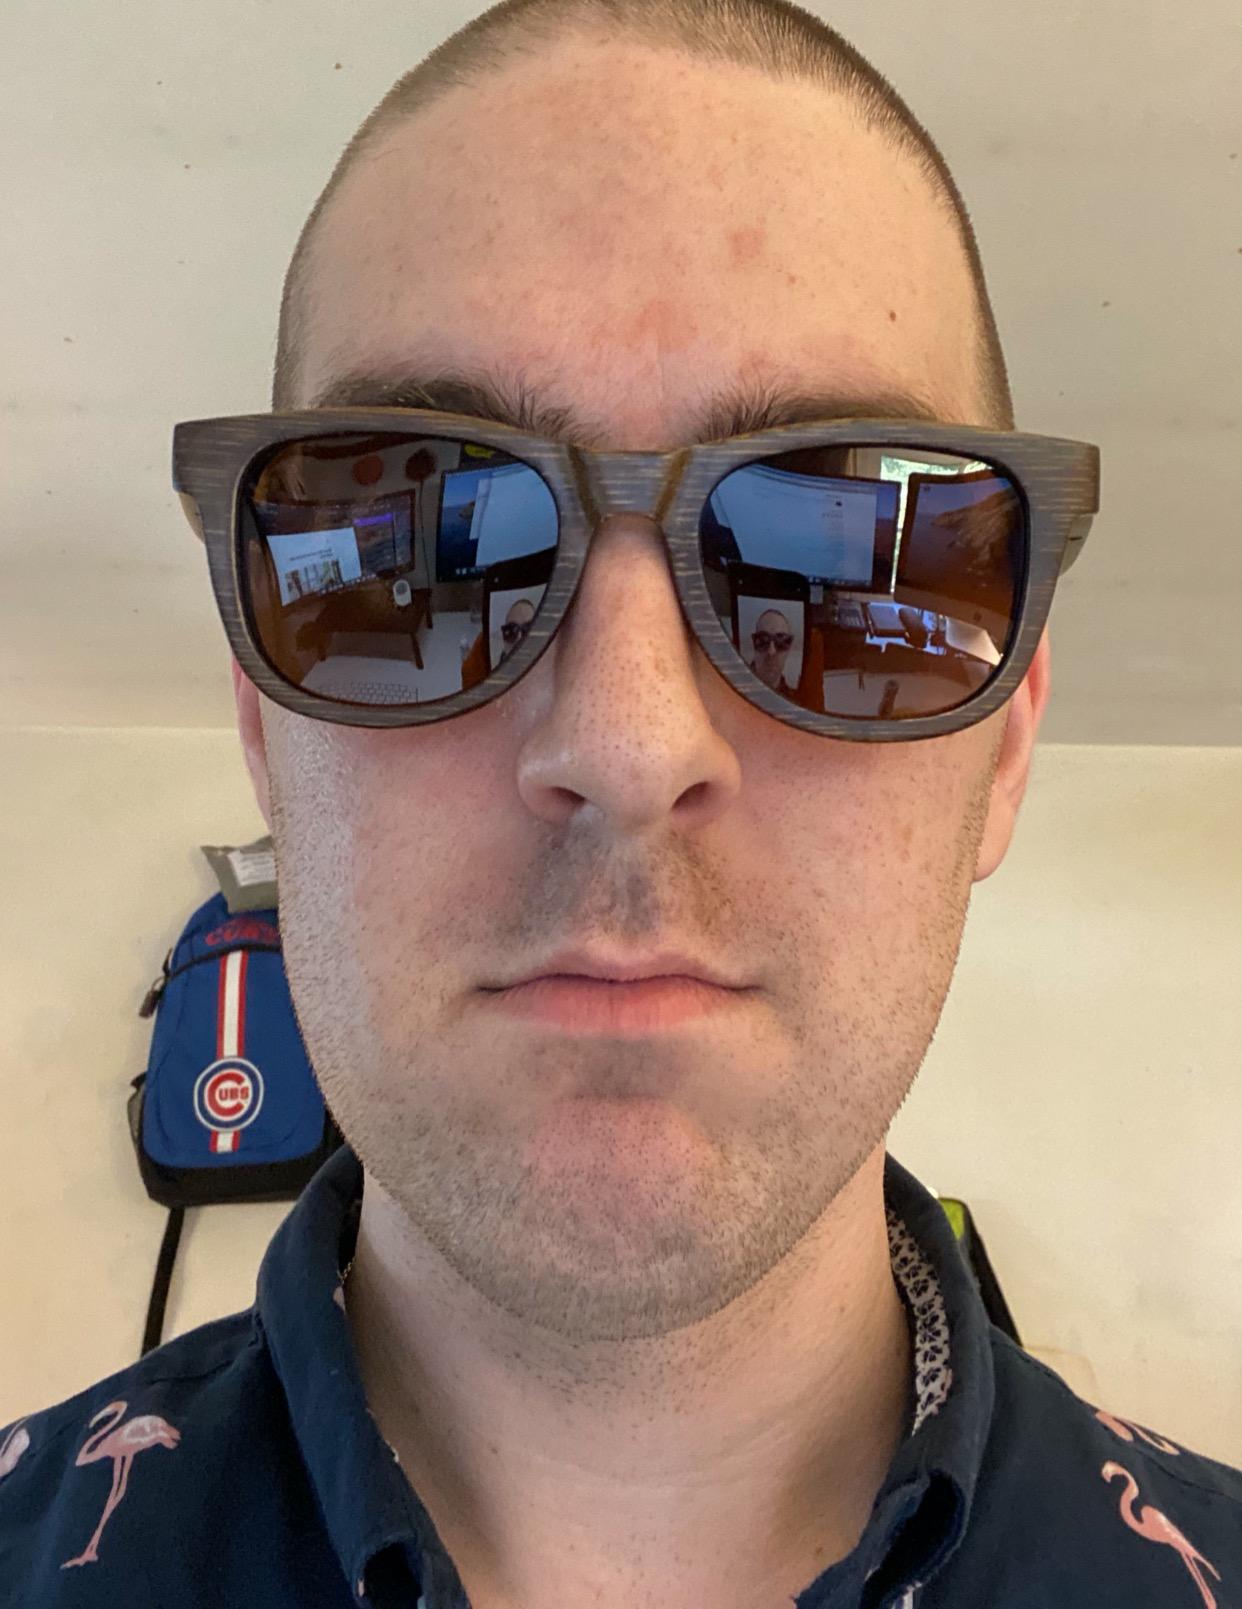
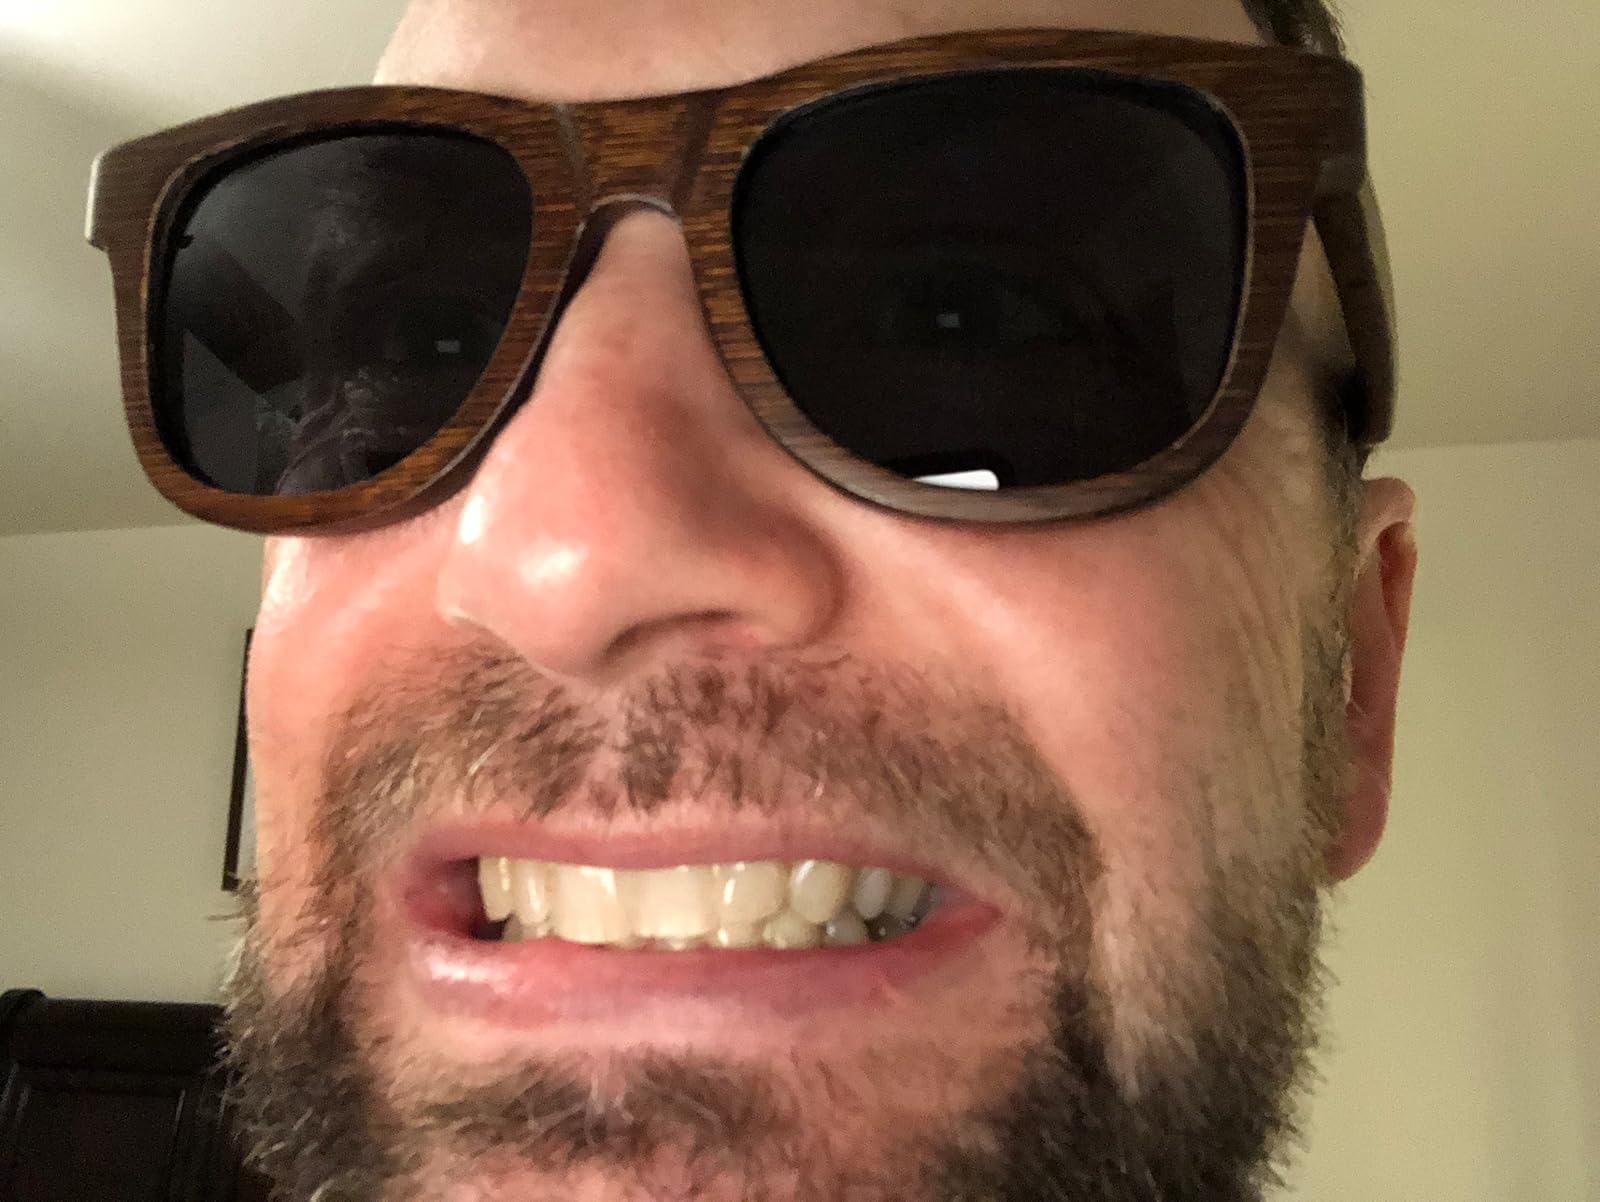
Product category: accessories_sunglasses
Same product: yes